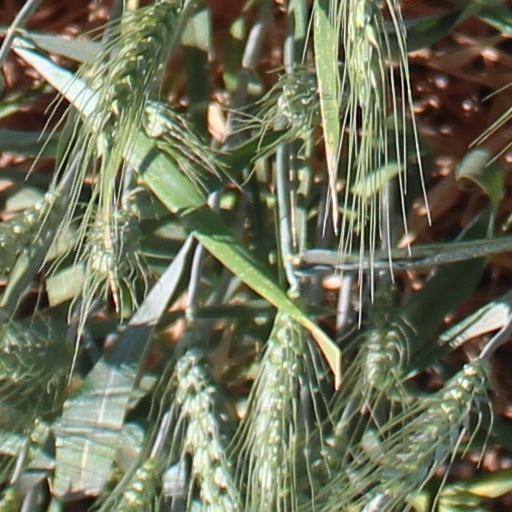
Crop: wheat